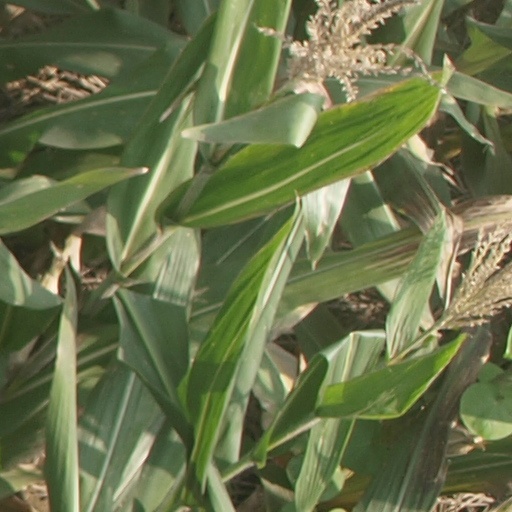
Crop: maize; corn